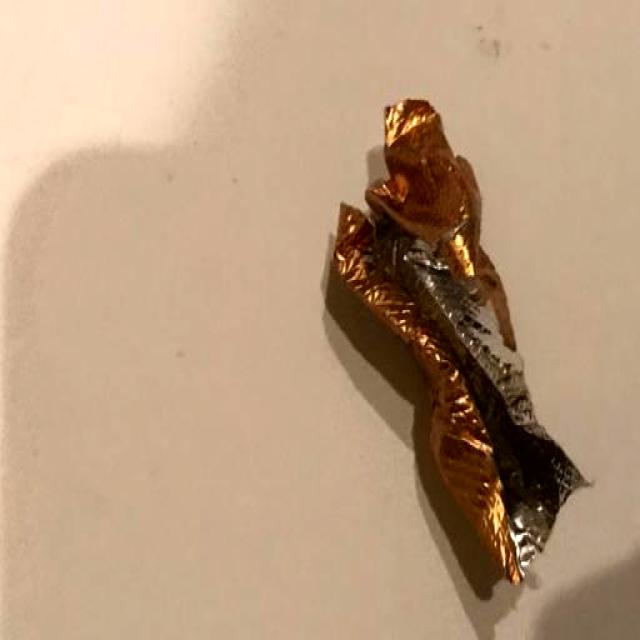
Label: Trash